Maysun bint Bahdal

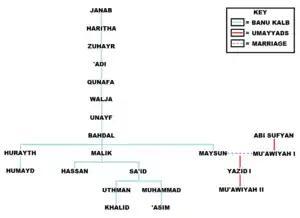
Family tree of Maysun

Maysun belonged to the Bedouin tribe of Kalb. She was the daughter of the Kalbite chieftain Bahdal ibn Unayf. The Kalb dominated the Syrian steppe and led the wider Quda'a tribal confederation. Old confederates of the Byzantine Empire, they took a neutral position during the Muslim conquest of Byzantine Syria. The tribe established links with the Umayyad family, first through Caliph Uthman, who married a woman of the Kalb. Mu'awiya ibn Abi Sufyan, who governed Syria under Uthman, furthered these ties. By marrying Maysun, perhaps in 645, he sealed his alliance with the tribe. He also married Maysun's paternal cousin Na'ila bint Umara, but divorced her soon after.